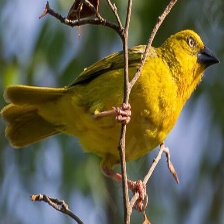
Species: EASTERN GOLDEN WEAVER
Scientific name: PLOCEUS SUBAUREUS